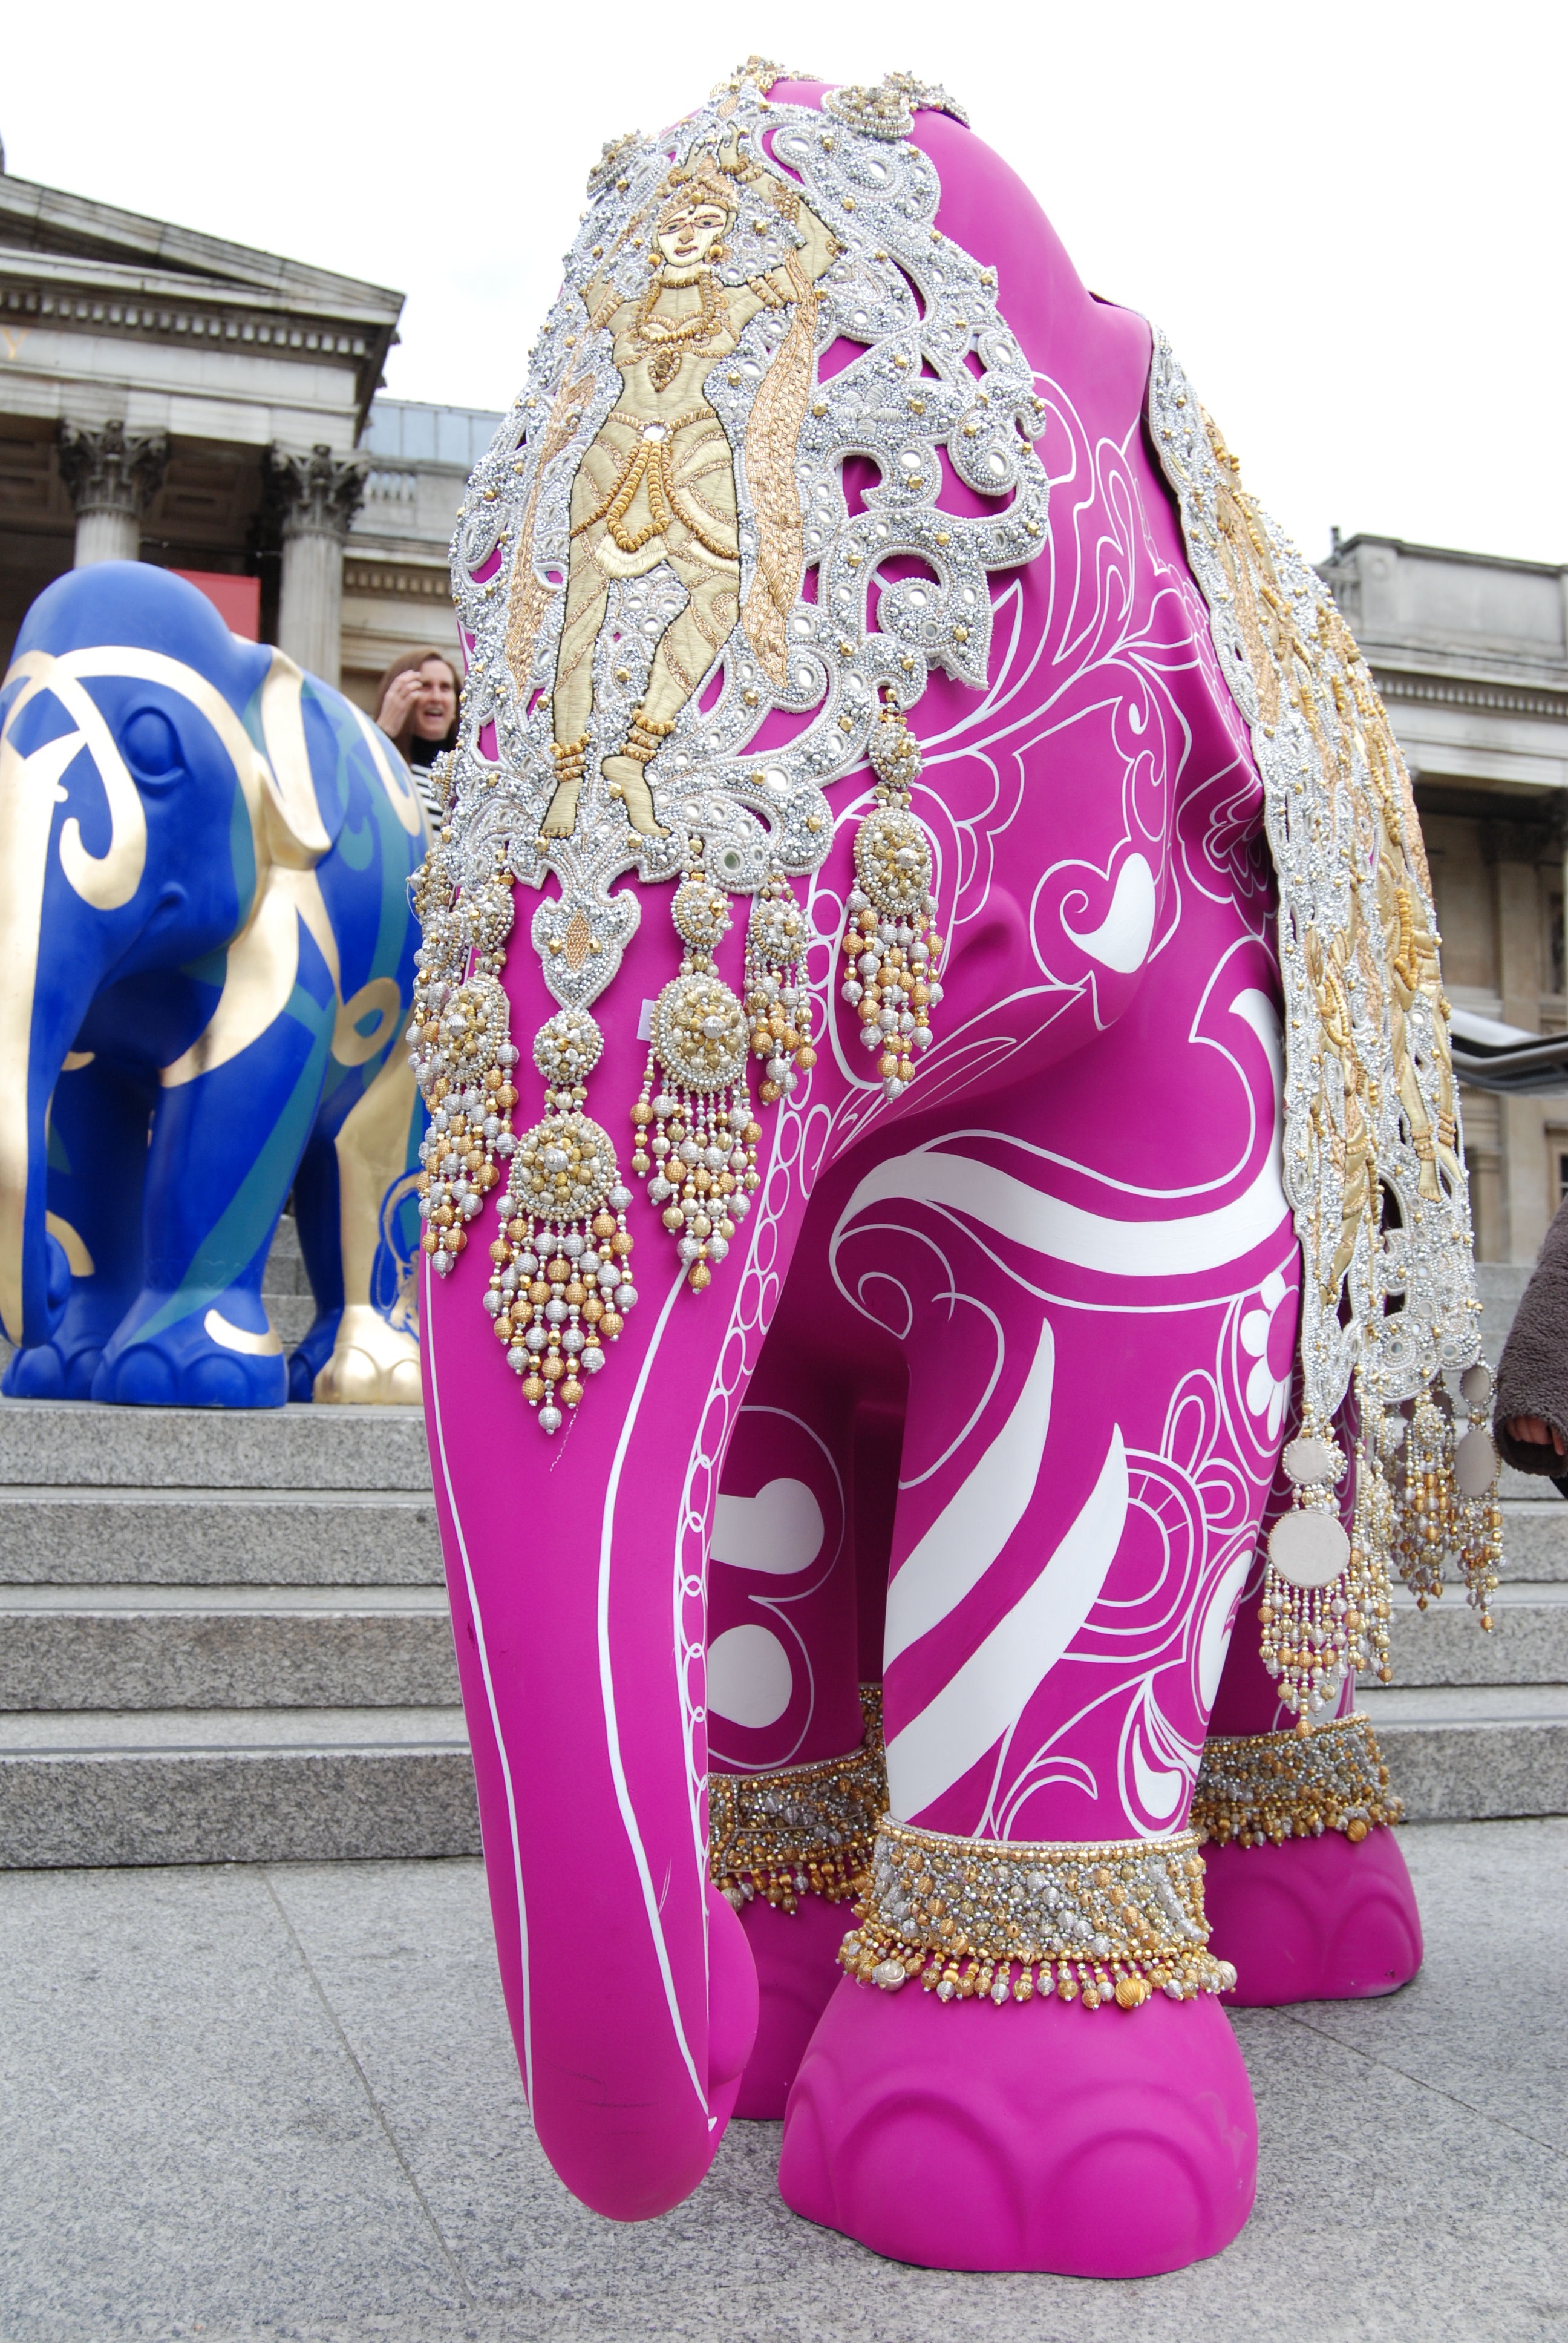
pattern, colourful, clothing, pink, elephant, artwork, art, design, ornate, decorative, decorated, magenta, elephants and mammoths